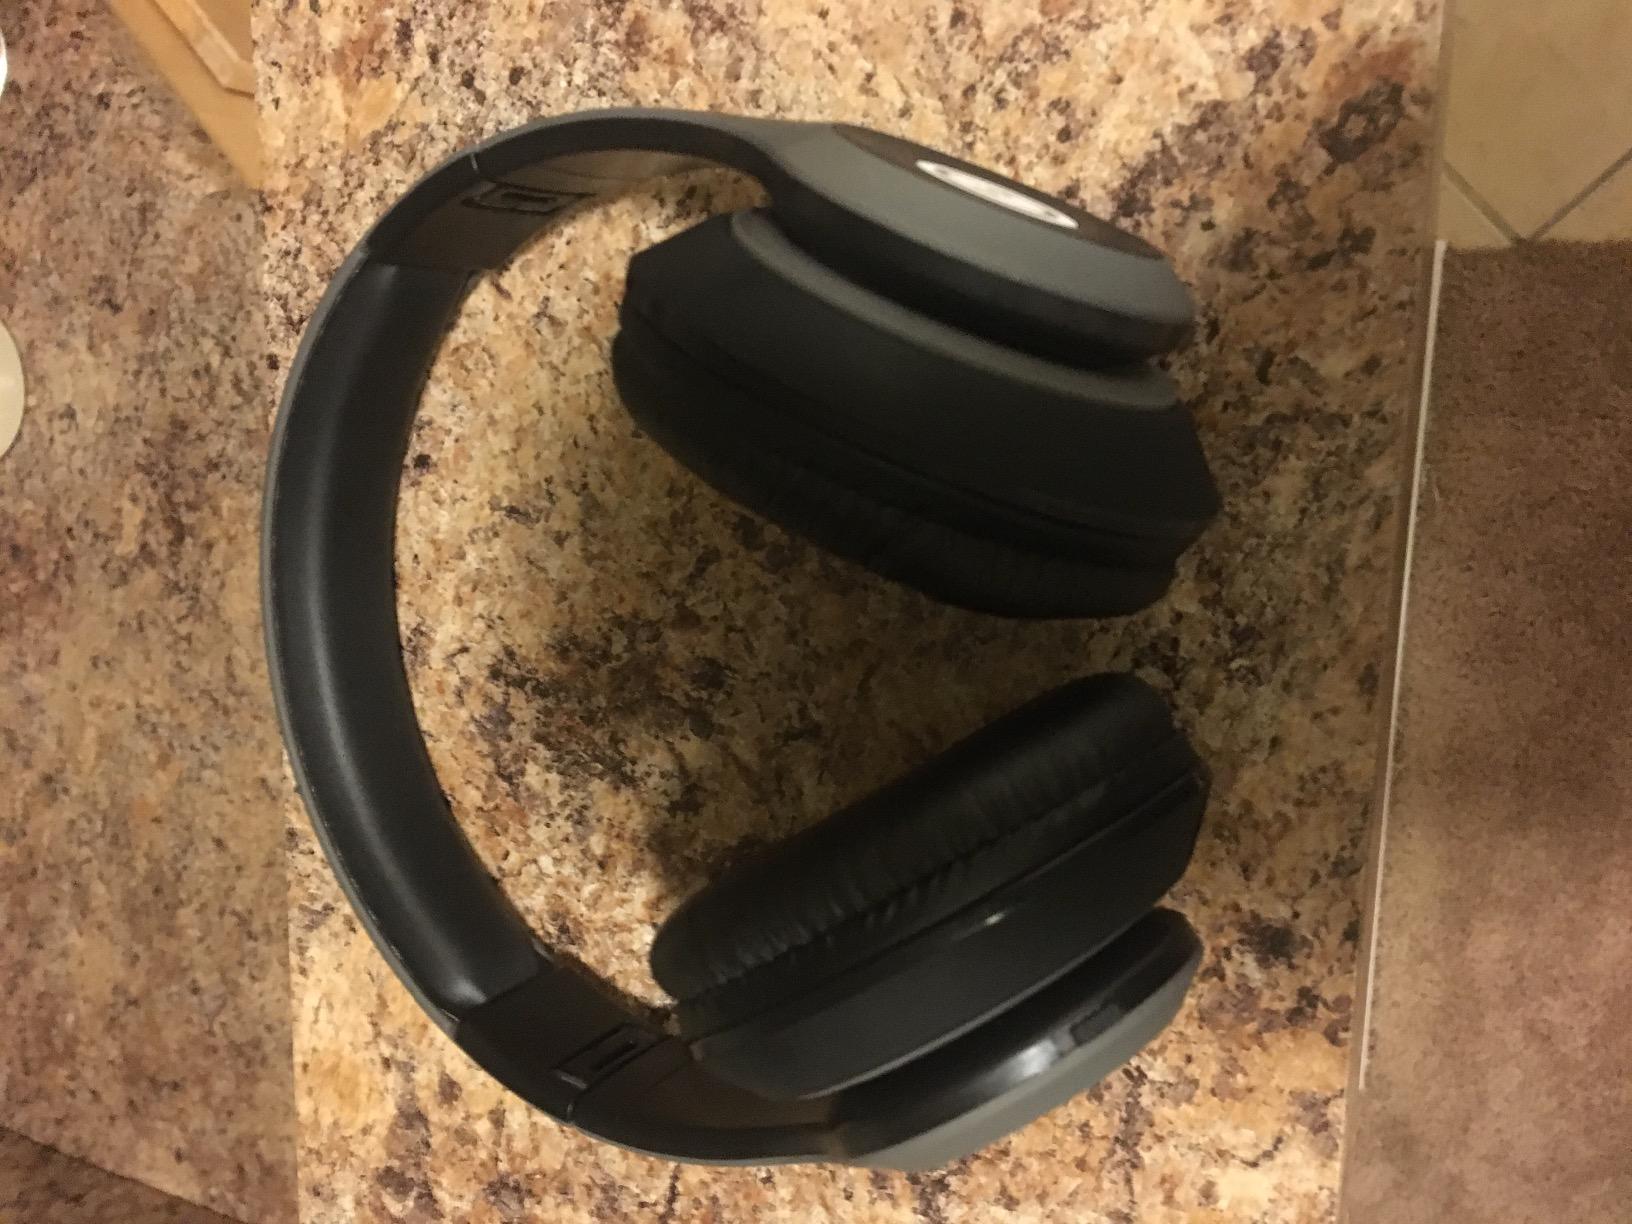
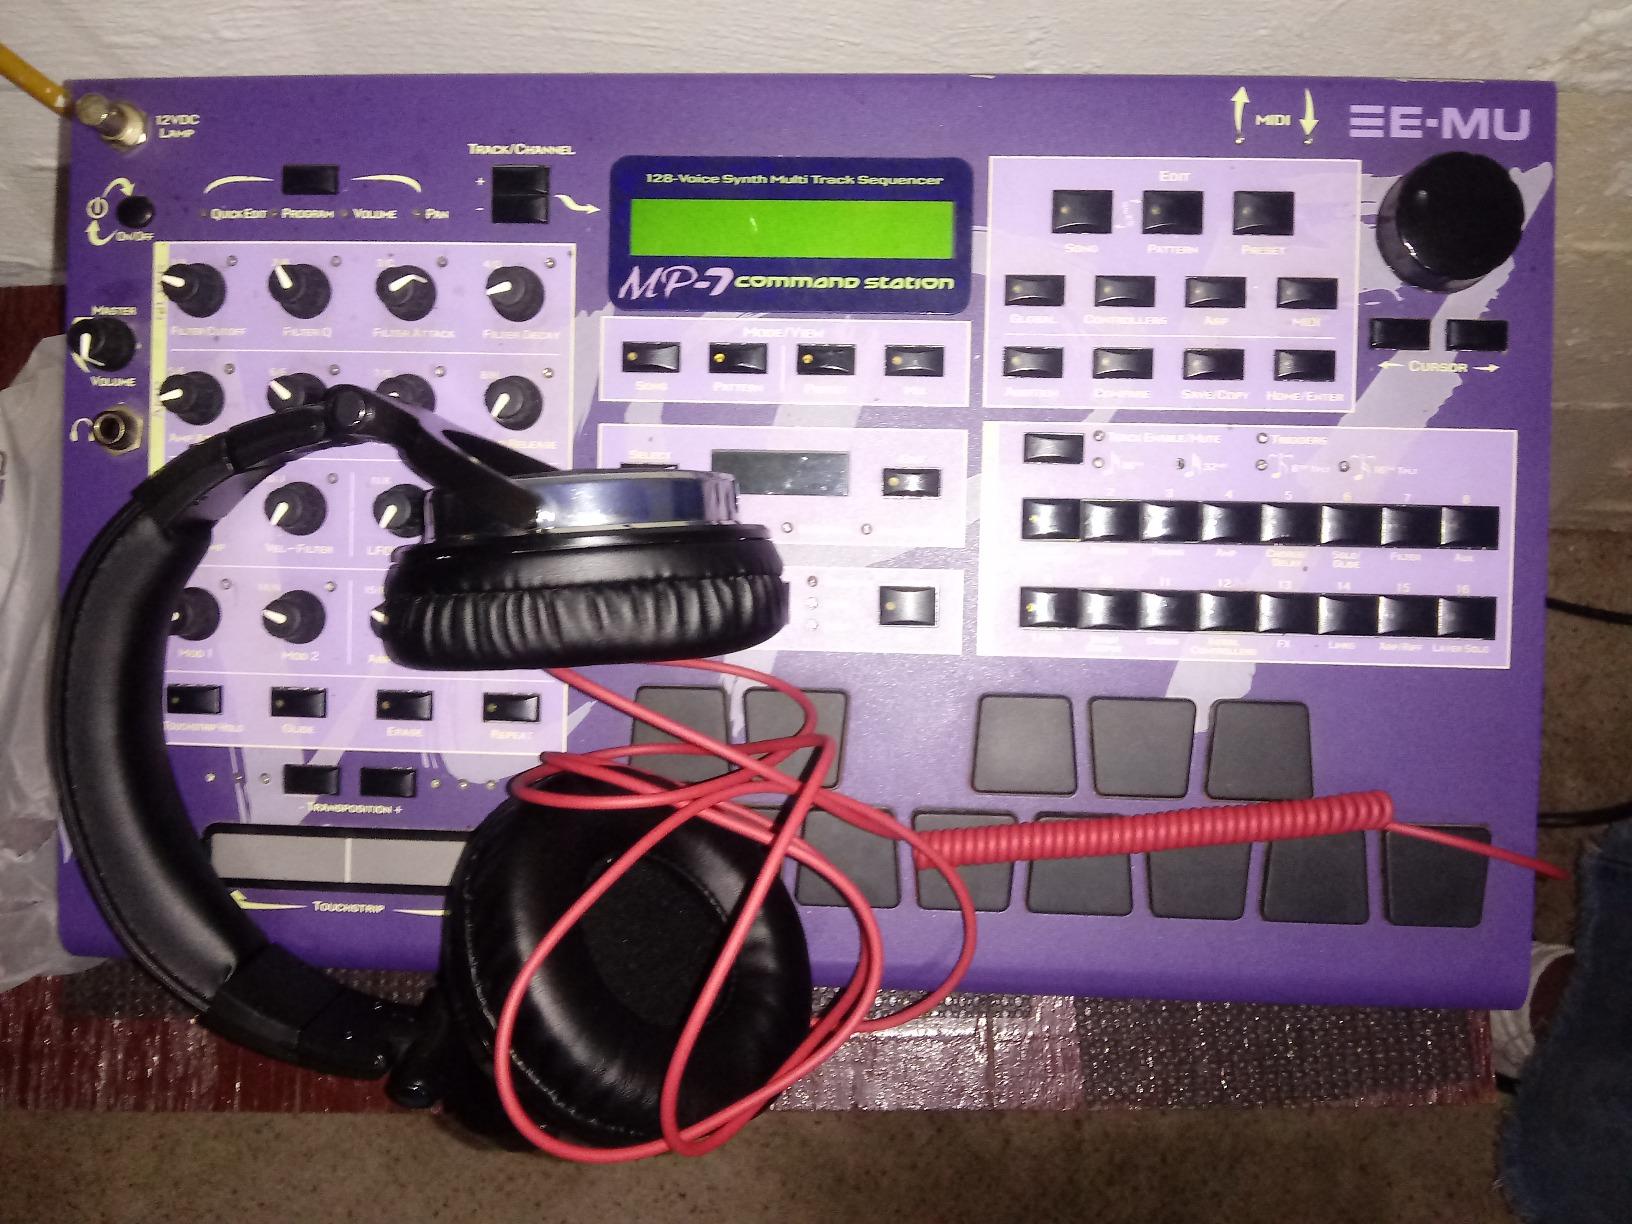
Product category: headphones
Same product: no